Fauna of Africa

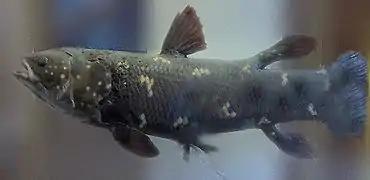
"Latimeria", a living member of a long-thought-extinct group of fish

Africa is the richest continent of freshwater fish, with about 3000 species. The East African Great Lakes (Victoria, Malawi, and Tanganyika) are the center of biodiversity of many fish, especially cichlids (they harbor more than two-thirds of the estimated 2000 species in the family). The West African coastal rivers region covers only a fraction of West Africa, but harbours 322 of West Africa's fish species, with 247 being restricted to this area and 129 being restricted to even smaller ranges. The central river's fauna comprises 194 fish species, with 119 endemics and only 33 restricted to small areas. The marine diversity is greatest near the Indian Ocean shore with about 2000 species.